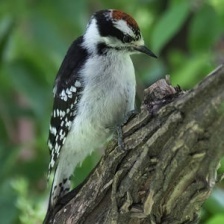
Species: DOWNY WOODPECKER
Scientific name: PICOIDES PUBESCENS